Kate Sheppard

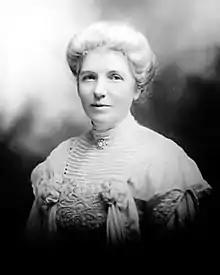
Sheppard photographed in 1905

Katherine Wilson Sheppard ( Catherine Wilson Malcolm; 10 March 1848 – 13 July 1934) was the most prominent member of the women's suffrage movement in New Zealand and the country's most famous suffragist. Born in Liverpool, England, she emigrated to New Zealand with her family in 1868. There she became an active member of various religious and social organisations, including the Women's Christian Temperance Union New Zealand (WCTU NZ). In 1887 she was appointed the WCTU NZ's National Superintendent for Franchise and Legislation, a position she used to advance the cause of women's suffrage in New Zealand.